Path tracing

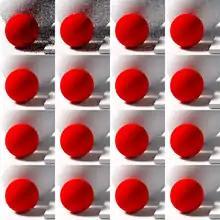
Noise decreases as the number of samples per pixel increase. The top left shows 1 sample per pixel, and doubles from left to right each square.

A path tracer continuously samples pixels of an image. The image starts to become recognizable after only a few samples per pixel, perhaps 100. However, for the image to "converge" and reduce noise to acceptable levels usually takes around 5000 samples for most images, and many more for pathological cases. Noise is particularly a problem for animations, giving them a normally unwanted "film grain" quality of random speckling.